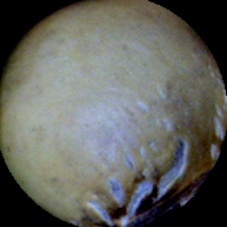
Label: Spotted